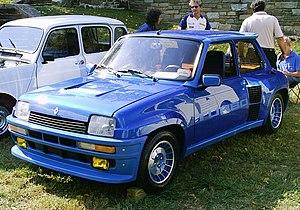
Le Tour de Corse 1980, disputé du 23 au 26 octobre 1980, est la quatre-vingt-cinquième manche du championnat du monde des rallyes courue depuis 1973, et la dixième manche du championnat du monde des rallyes 1980.
La Renault 5 Turbo est une auto très atypique extrapolée d'une Renault 5. Elle possède un moteur en position centrale-arrière et développant 160 ch, d'une cylindrée de 1 397 cm³ suralimenté par turbocompresseur. Elle fait grande impression tant sur la route qu'en compétition notamment en FIA Groupe 4 puis Groupe B. Certains la considèrent comme le « premier custom de série ».